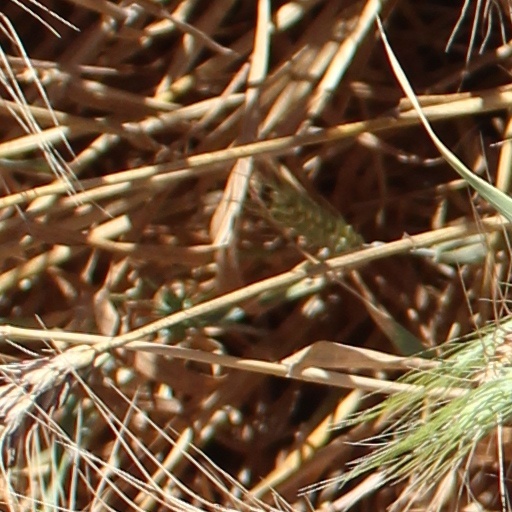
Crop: wheat